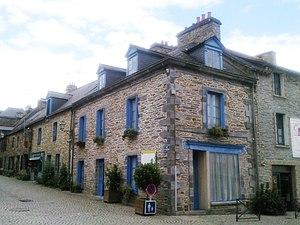
Yves Rocher, né le 7 avril 1930 à La Gacilly dans le Morbihan et mort le 26 décembre 2009 à Paris, est une personnalité bretonne, avec un parcours à la fois d'entrepreneur et d'homme politique. Comme entrepreneur, il a créé et pérennisé une société, le groupe Rocher, sur un concept original, le soin et la beauté par les plantes. Il s'est employé à conserver le caractère indépendant et familial du groupe, et a préparé son petit-fils à la transmission de la présidence. Son parcours politique est une autre facette de son attachement à son village natal, à son département et à la région Bretagne.